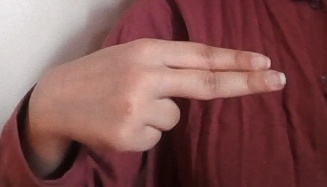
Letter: ain